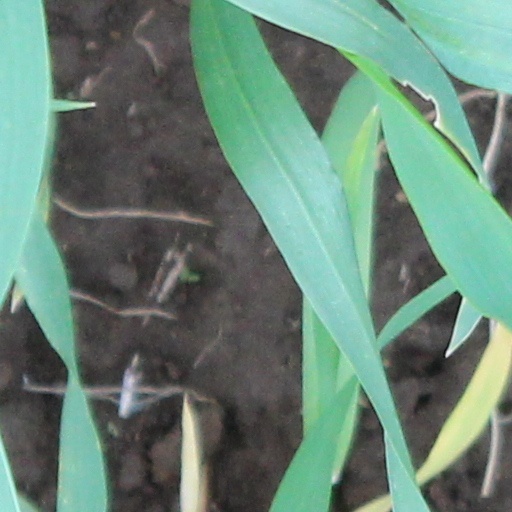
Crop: wheat